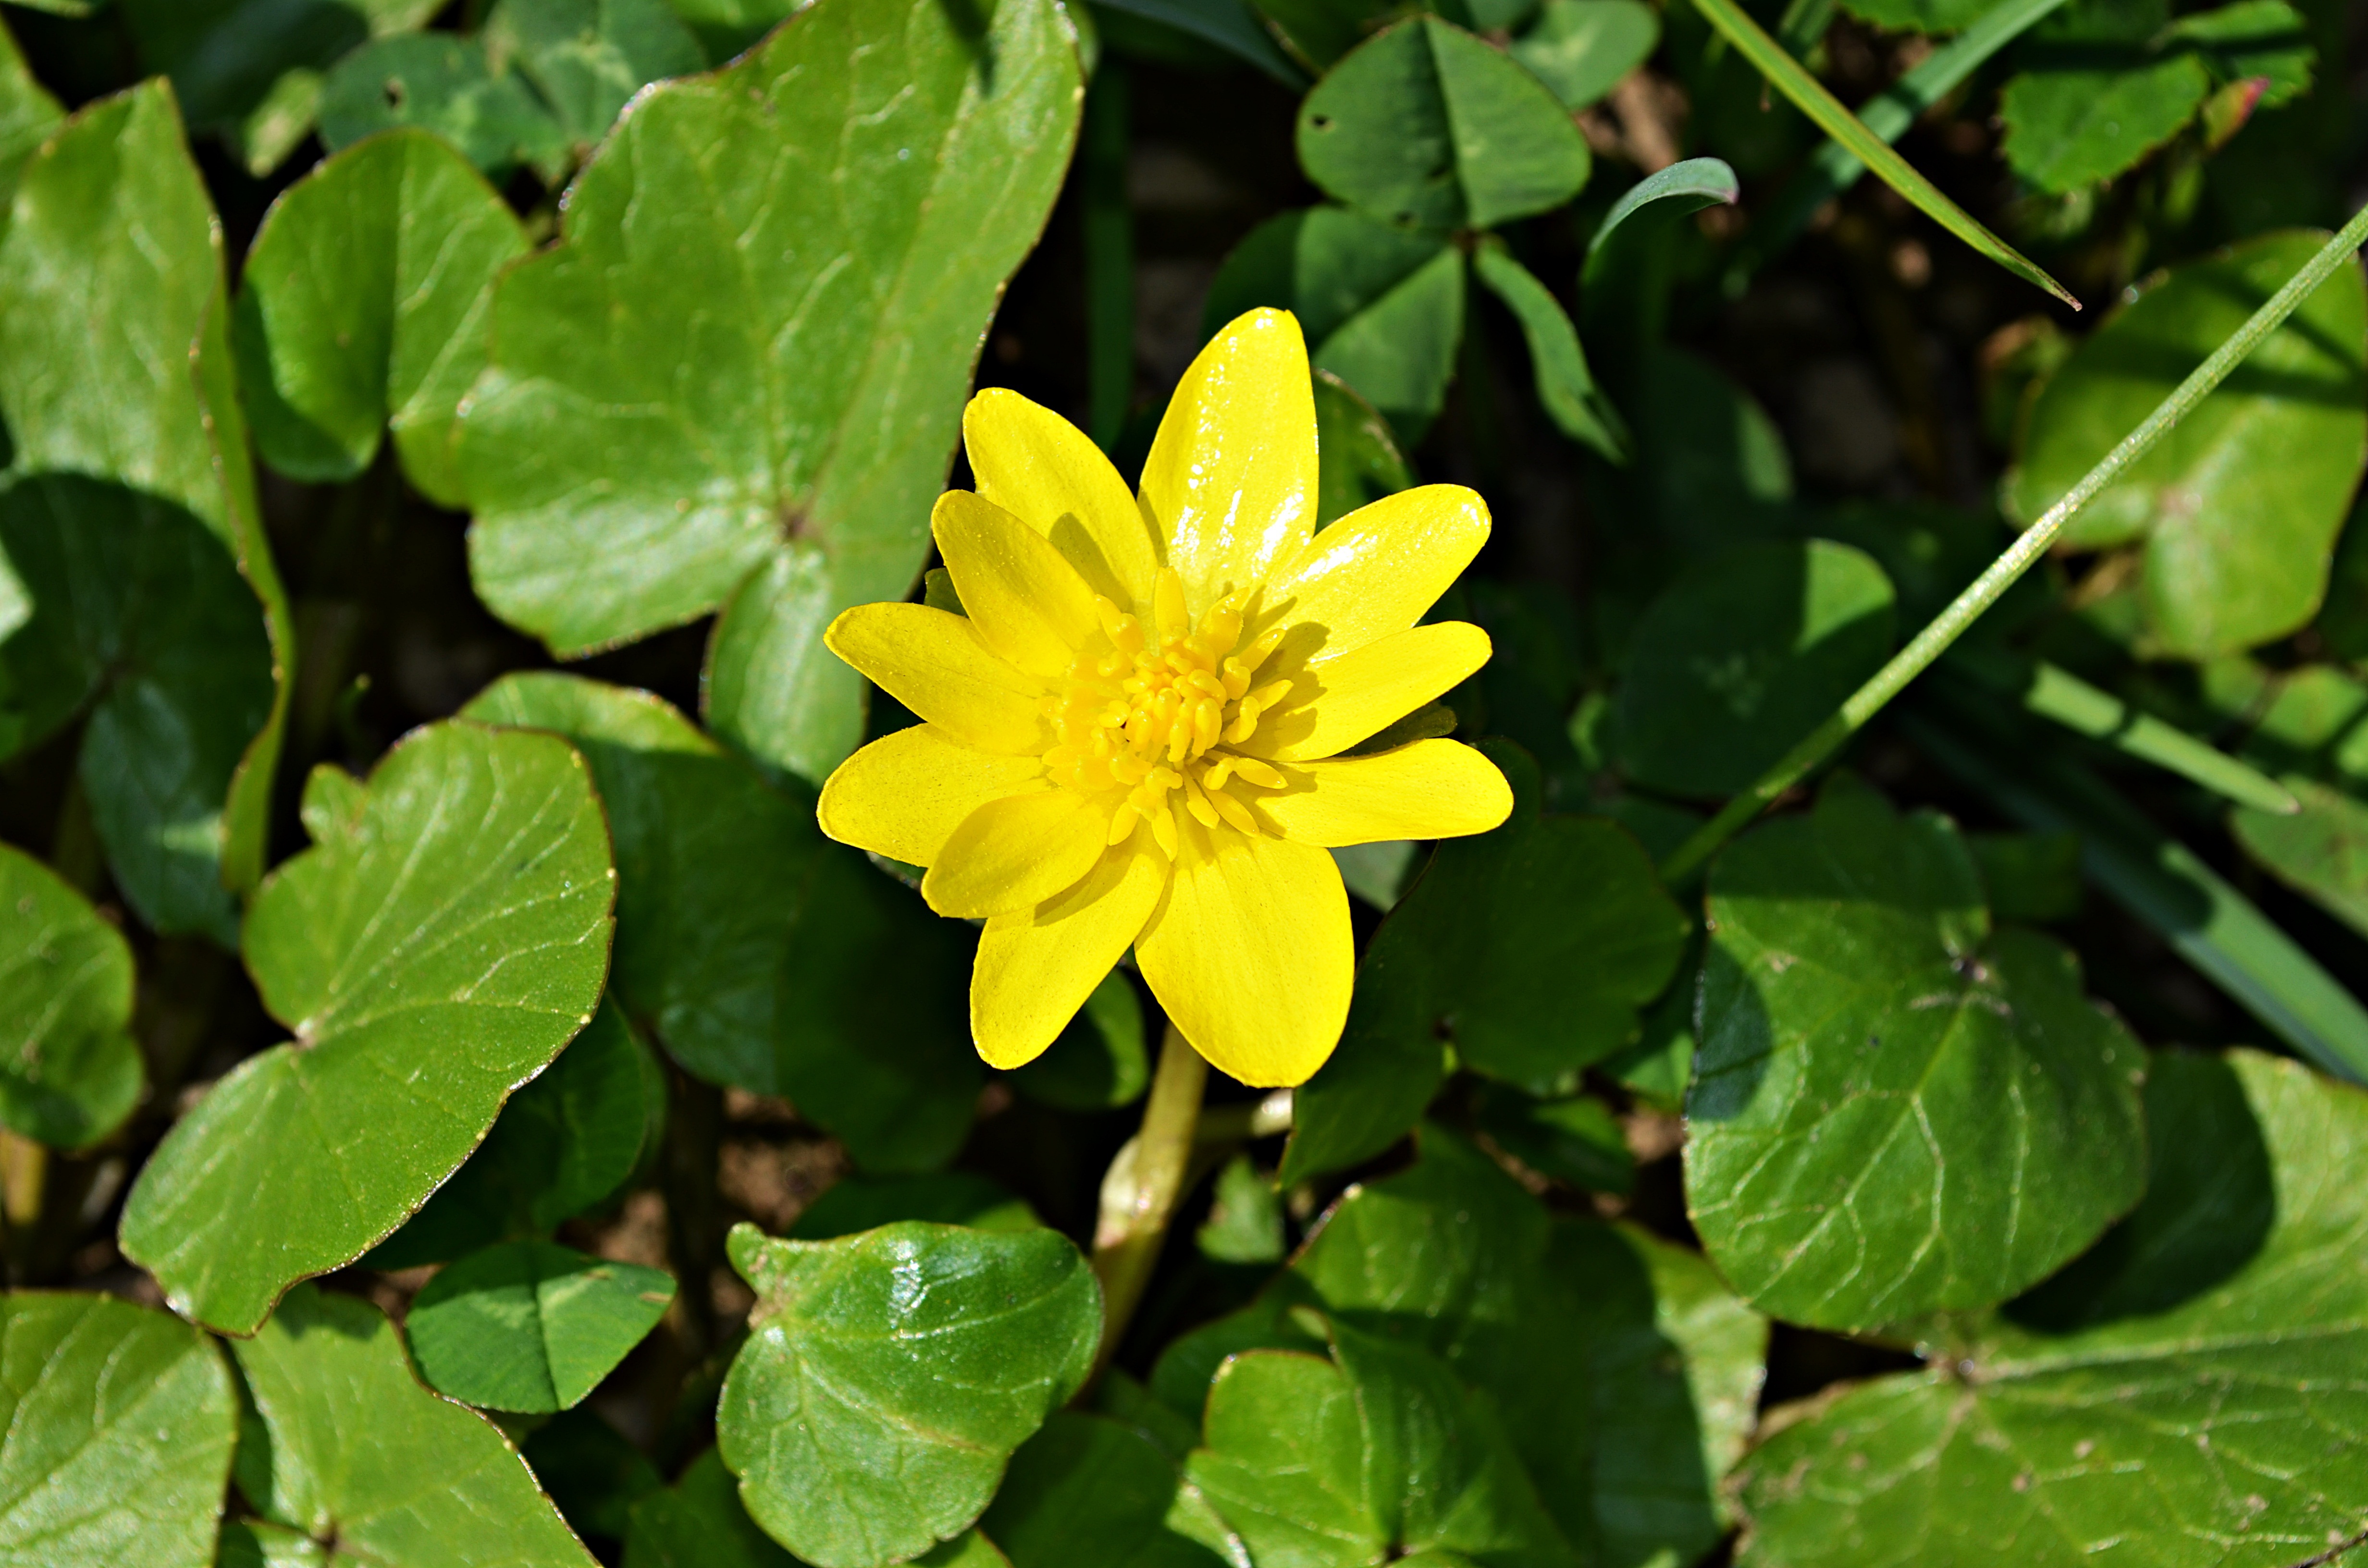
nature, grass, plant, meadow, leaf, flower, bloom, daisy, foliage, pollen, spring, green, macro, botany, yellow, garden, closeup, flora, perennial, plants, wildflower, flowers, vegetation, beauty, blooms, flowering, flowering plant, a garden plant, little flowers, kaczeniec, annual plant, land plant, violet family, chelidonium